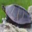
Label: turtle